North Caucasus Front

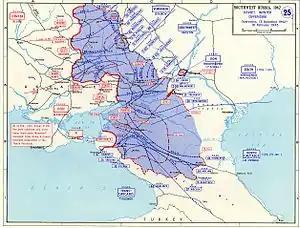
The front from December 1942 to February 1943

The second formation of this Front was created on January 24, 1943 from the Northern Group of Forces in the Transcaucasian Front (located in the eastern Caucasus), and reintegrated the Black Sea Group of Forces on February 5, 1943. Lieutenant General Ivan Maslennikov, who was promoted to Colonel General in January 1943, initially took command. He handed over to Lieutenant General Ivan E. Petrov, in May 1943, and Petrov was then promoted to Colonel General in August.